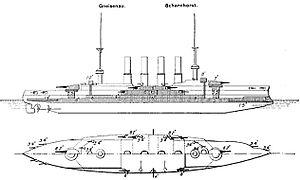
La classe Scharnhorst est une série de deux croiseurs cuirassés construite au début des années 1900 pour la Marine impériale allemande.